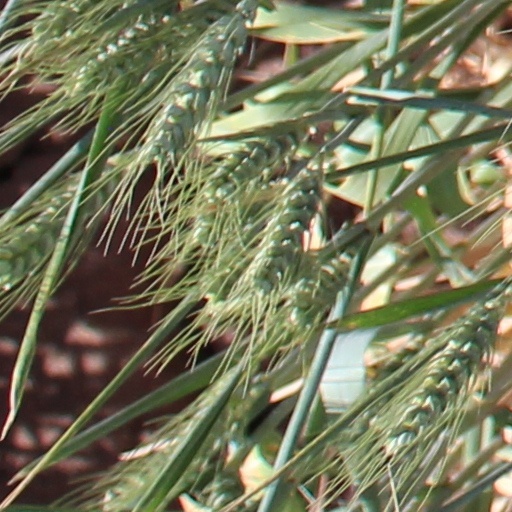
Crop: wheat